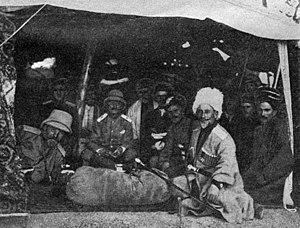
Kalhor, Kelhor ou Kelhûr, désigne une importante tribu kurde vivant au sud du Kurdistan iranien, dans la province de Kermanchah, à proximité de la frontière irakienne.